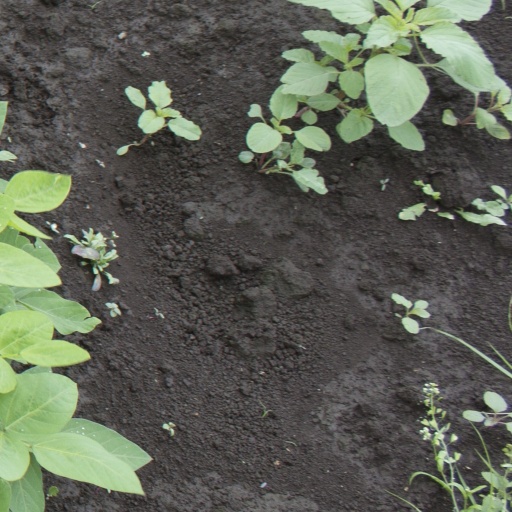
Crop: soybean